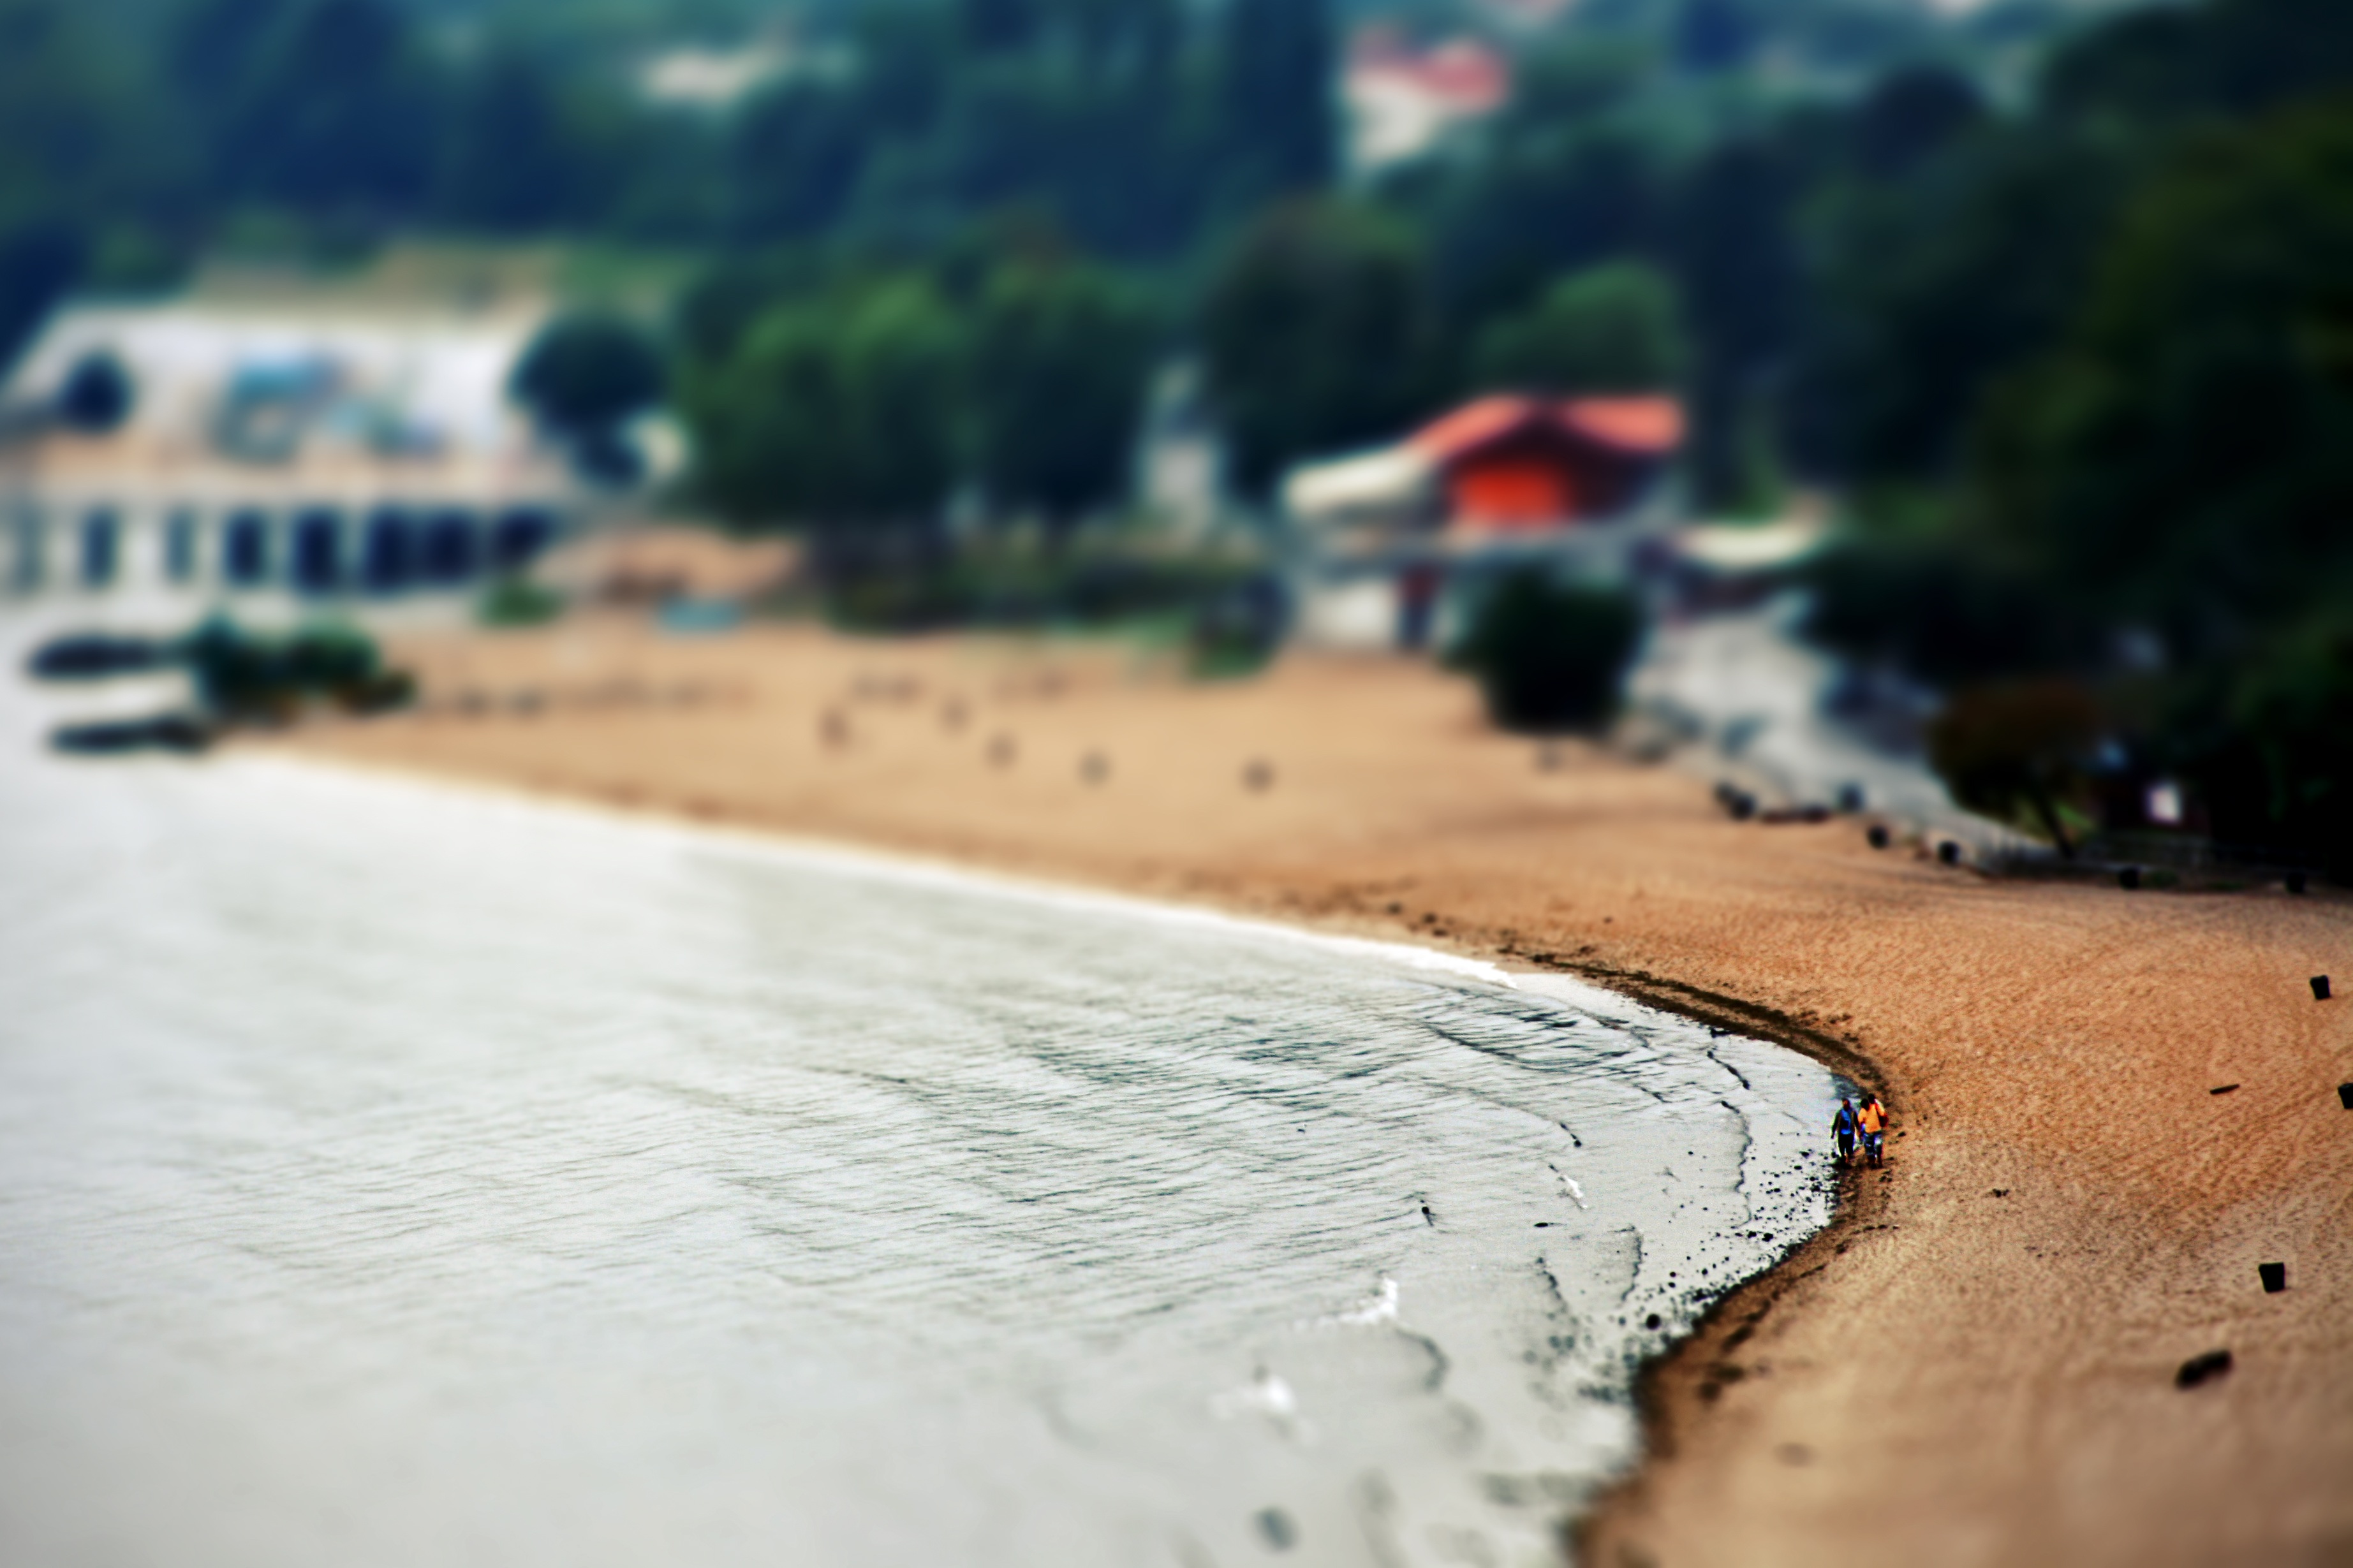
beach, landscape, sea, coast, water, sand, ocean, shore, wave, body of water, poland, waterscape, gdynia, tilt shift